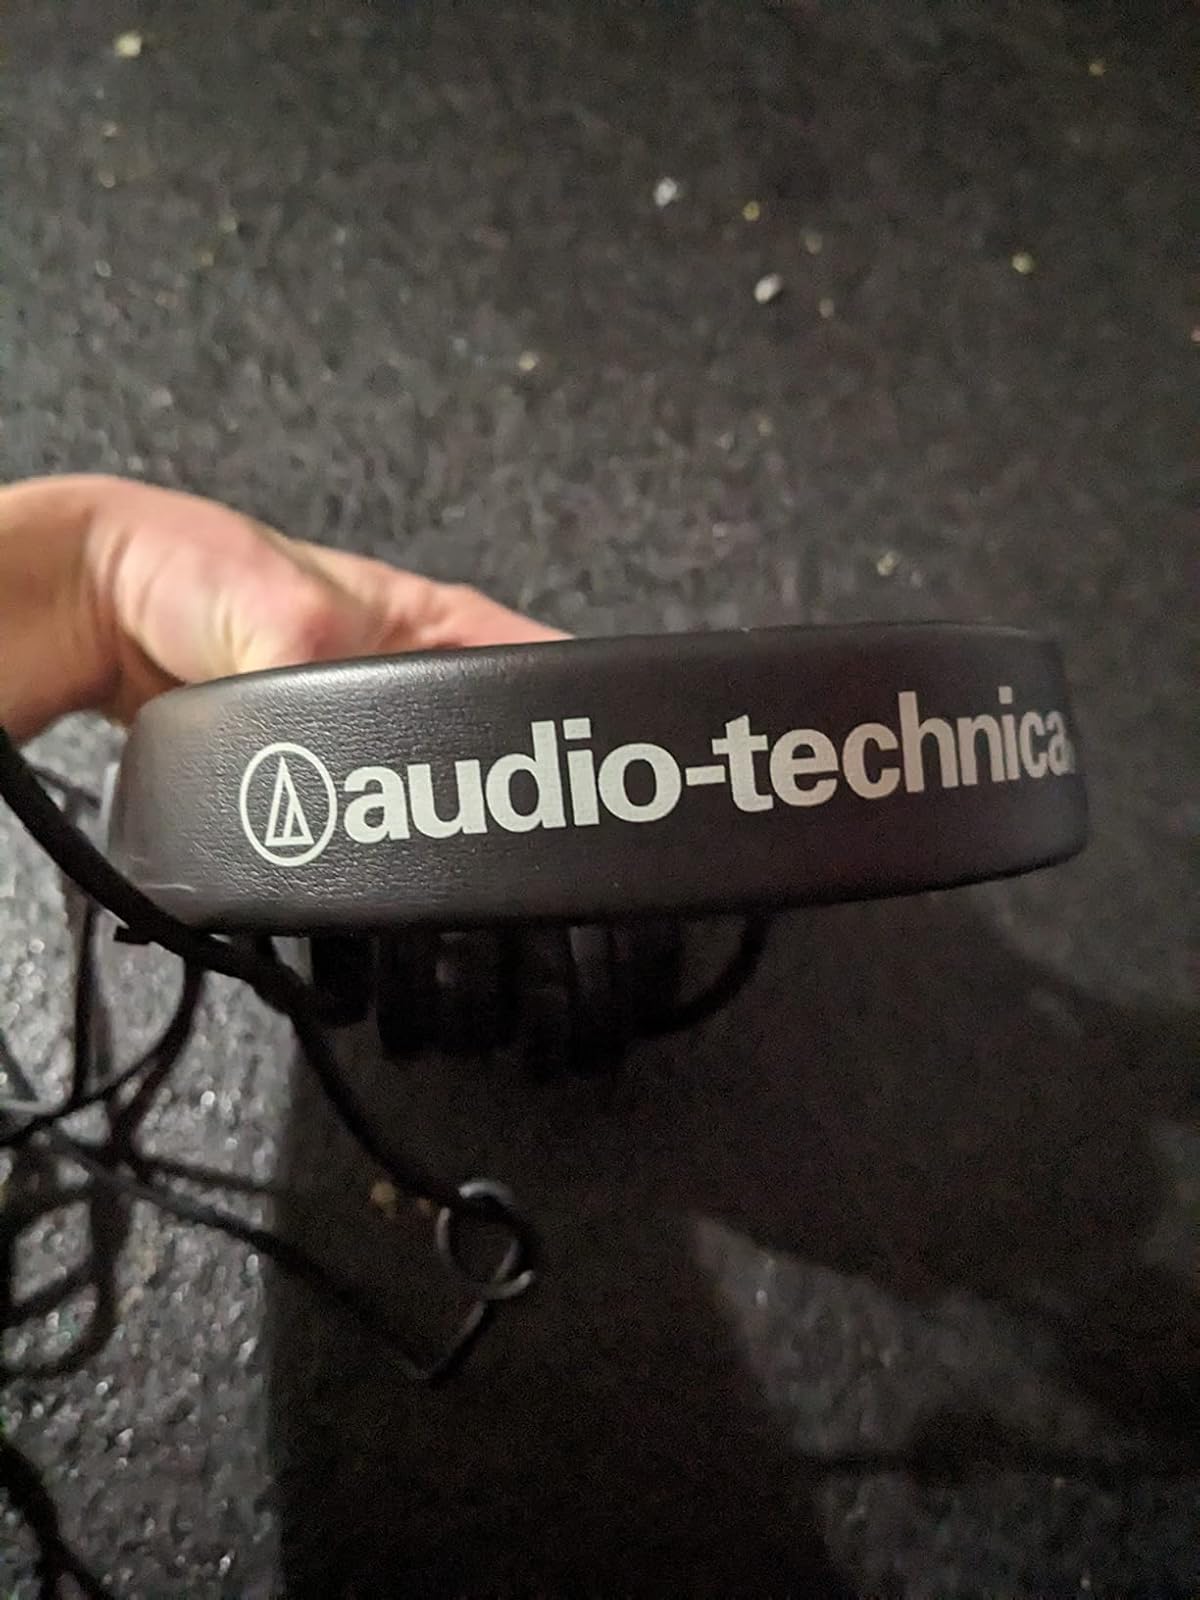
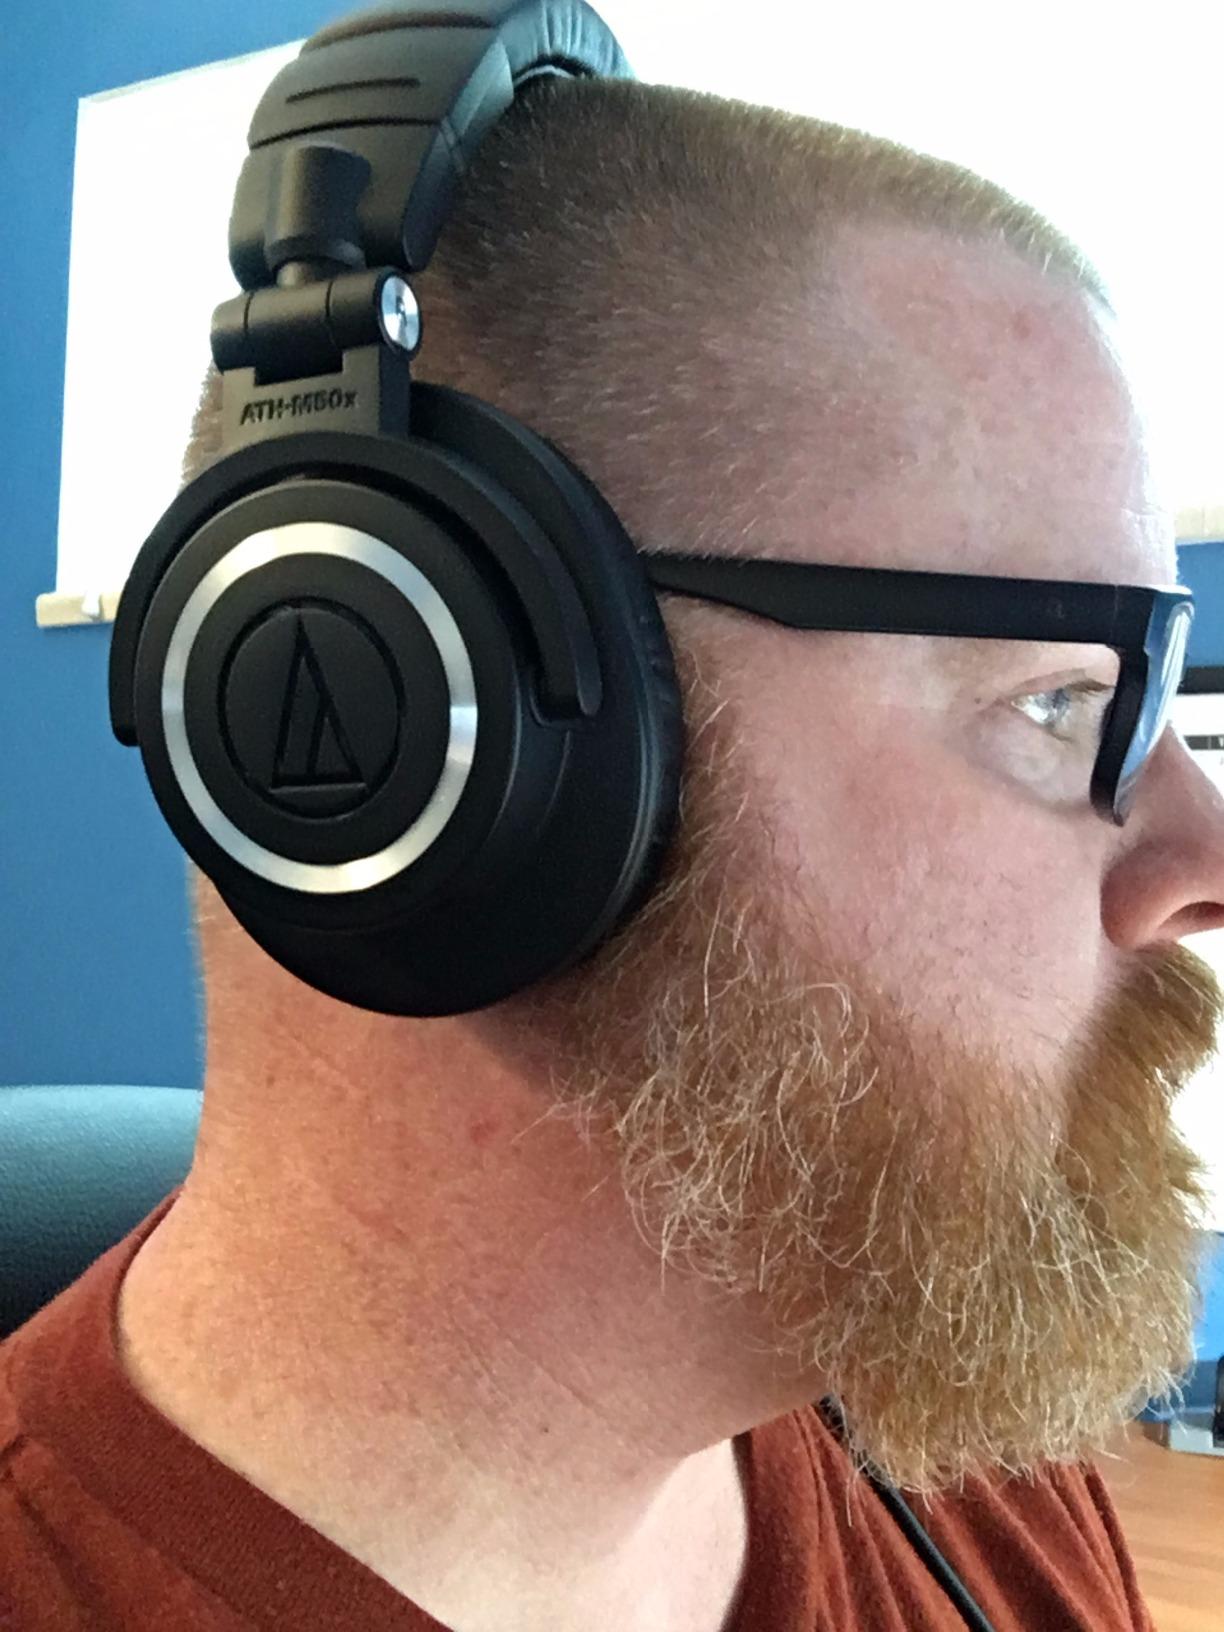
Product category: headphones
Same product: no